Tryon Country Club

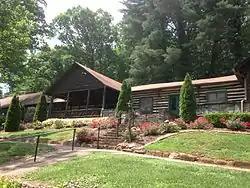

Tryon Country Club is a historic country club located near Tryon, Polk County, North Carolina. The nine-hole golf course was originally laid out in 1914; the course opened in 1917. The donor family attests that the layout was designed by noted golfer Donald Ross. The clubhouse was built in 1922, and is a one-story, five-bay, Rustic Revival style log building with two projecting front-gable porches. The pro shop and storage building was built about 1935, and is a one-story side-gable frame structure, with additions made about 1940, 1958, and 1972. Also on the golf course is a contributing one-story frame building known as the Summer House and added in 1958.